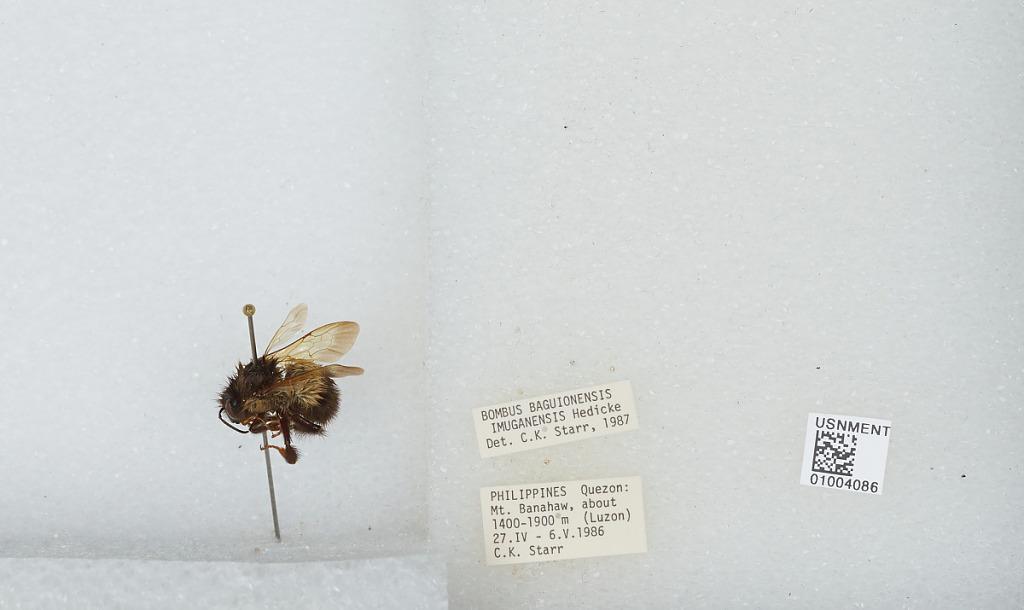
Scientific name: Bombus (Pyrobombus) flavescens Smith
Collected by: C. Starr
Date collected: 1986-4-27
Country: Philippines
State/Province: Quezon
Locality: Mount Banahaw, Luzon
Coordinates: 14.0675, 121.493
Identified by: Starr, C. K.